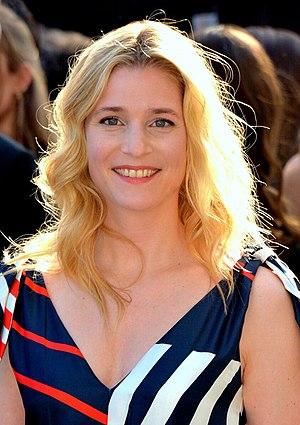
Natacha Régnier au Festival de Cannes 2019.
Natacha Régnier, née Nathalie Régnier le 11 avril 1974 à Ixelles, est une actrice belge.